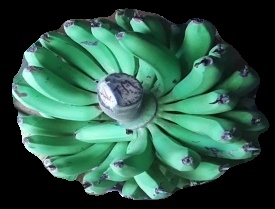
Variety: pachbale
Grade: grade1